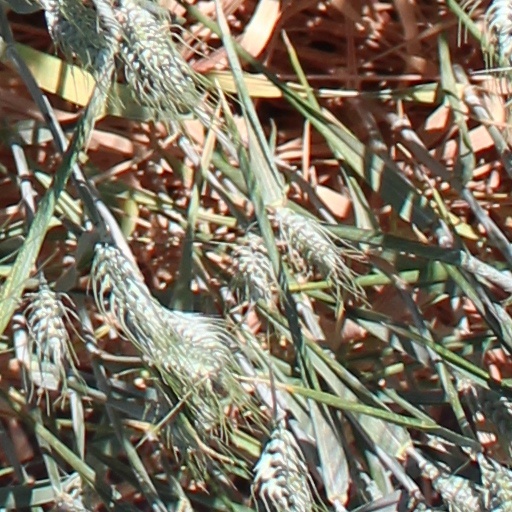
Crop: wheat